AISA I-11

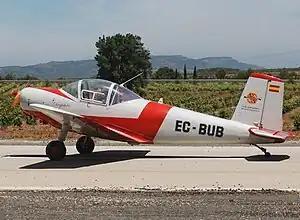

The I-11 was a two-seat civil utility aircraft manufactured in Spain in the 1950s. Originally designed by the Spanish aircraft company Iberavia, its first (of two) prototype flew on 16 July 1951. It was a low-wing monoplane of conventional configuration with fixed, tricycle undercarriage and a large, bubble canopy over the two side-by-side seats. Flight characteristics were found to be pleasing, but before plans could be made for mass production, Iberavia was acquired by AISA.